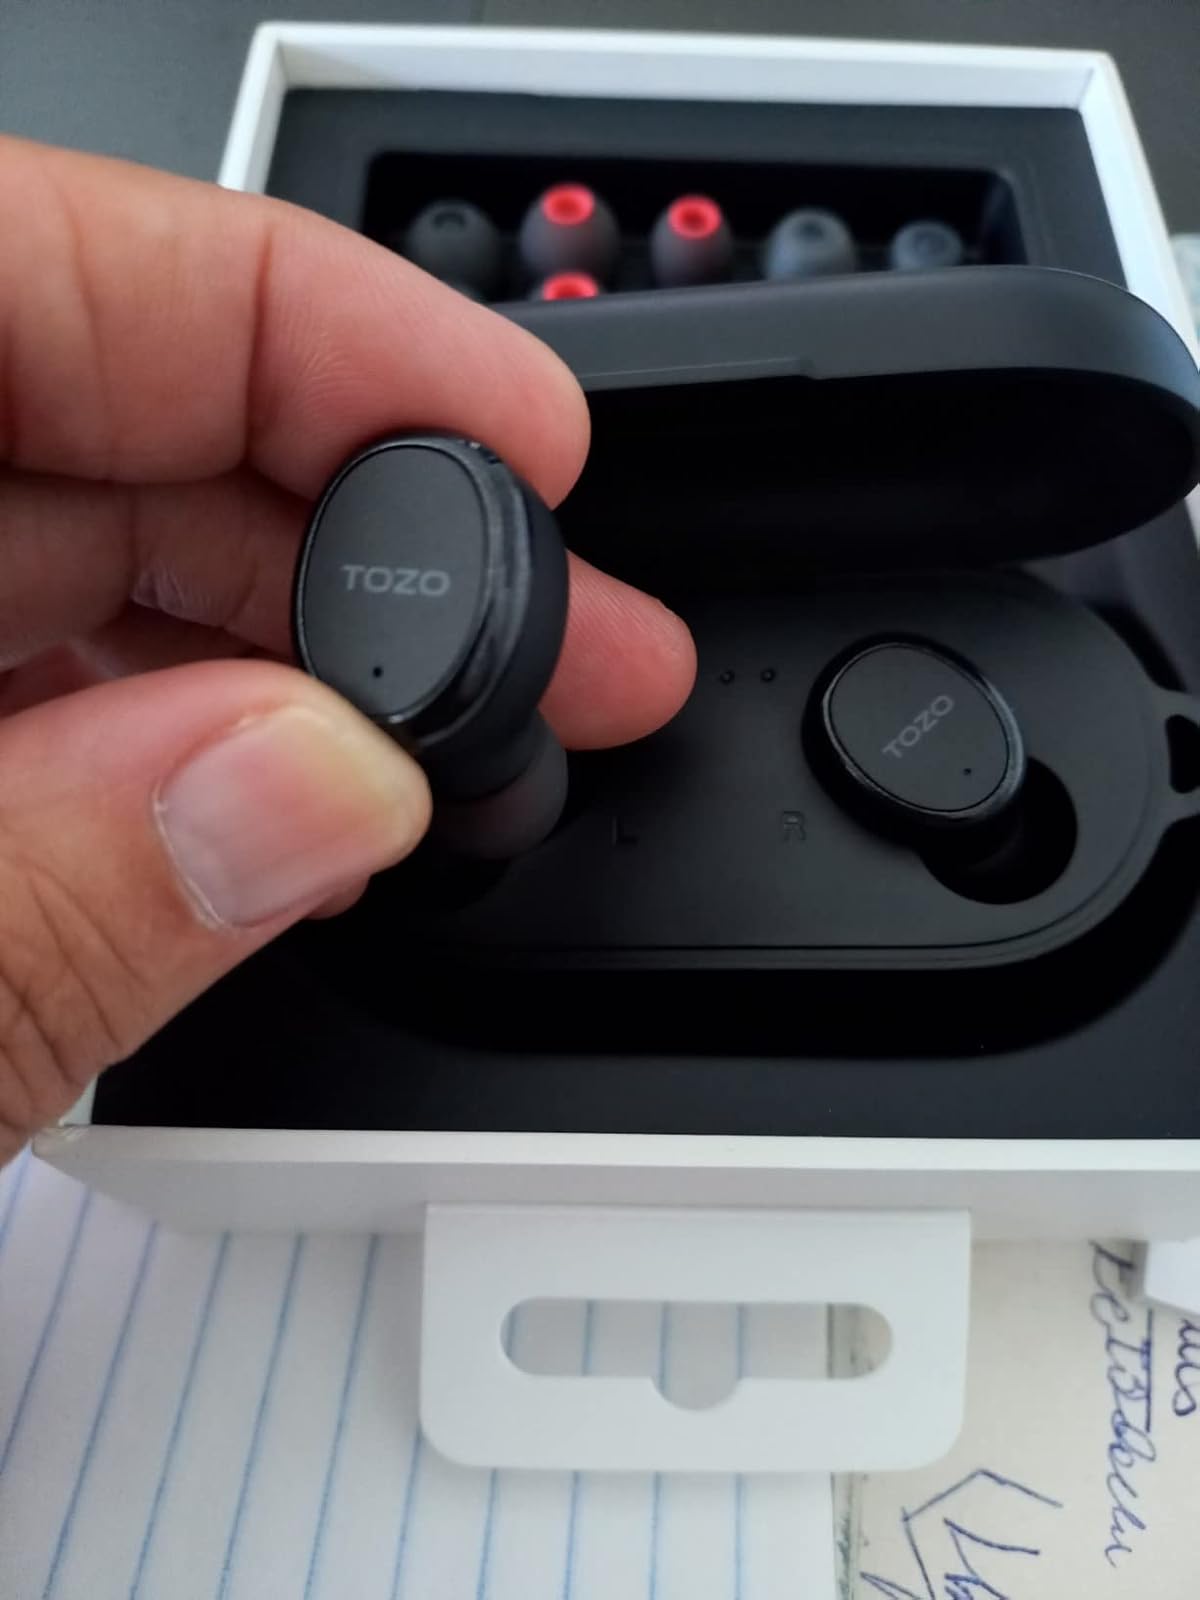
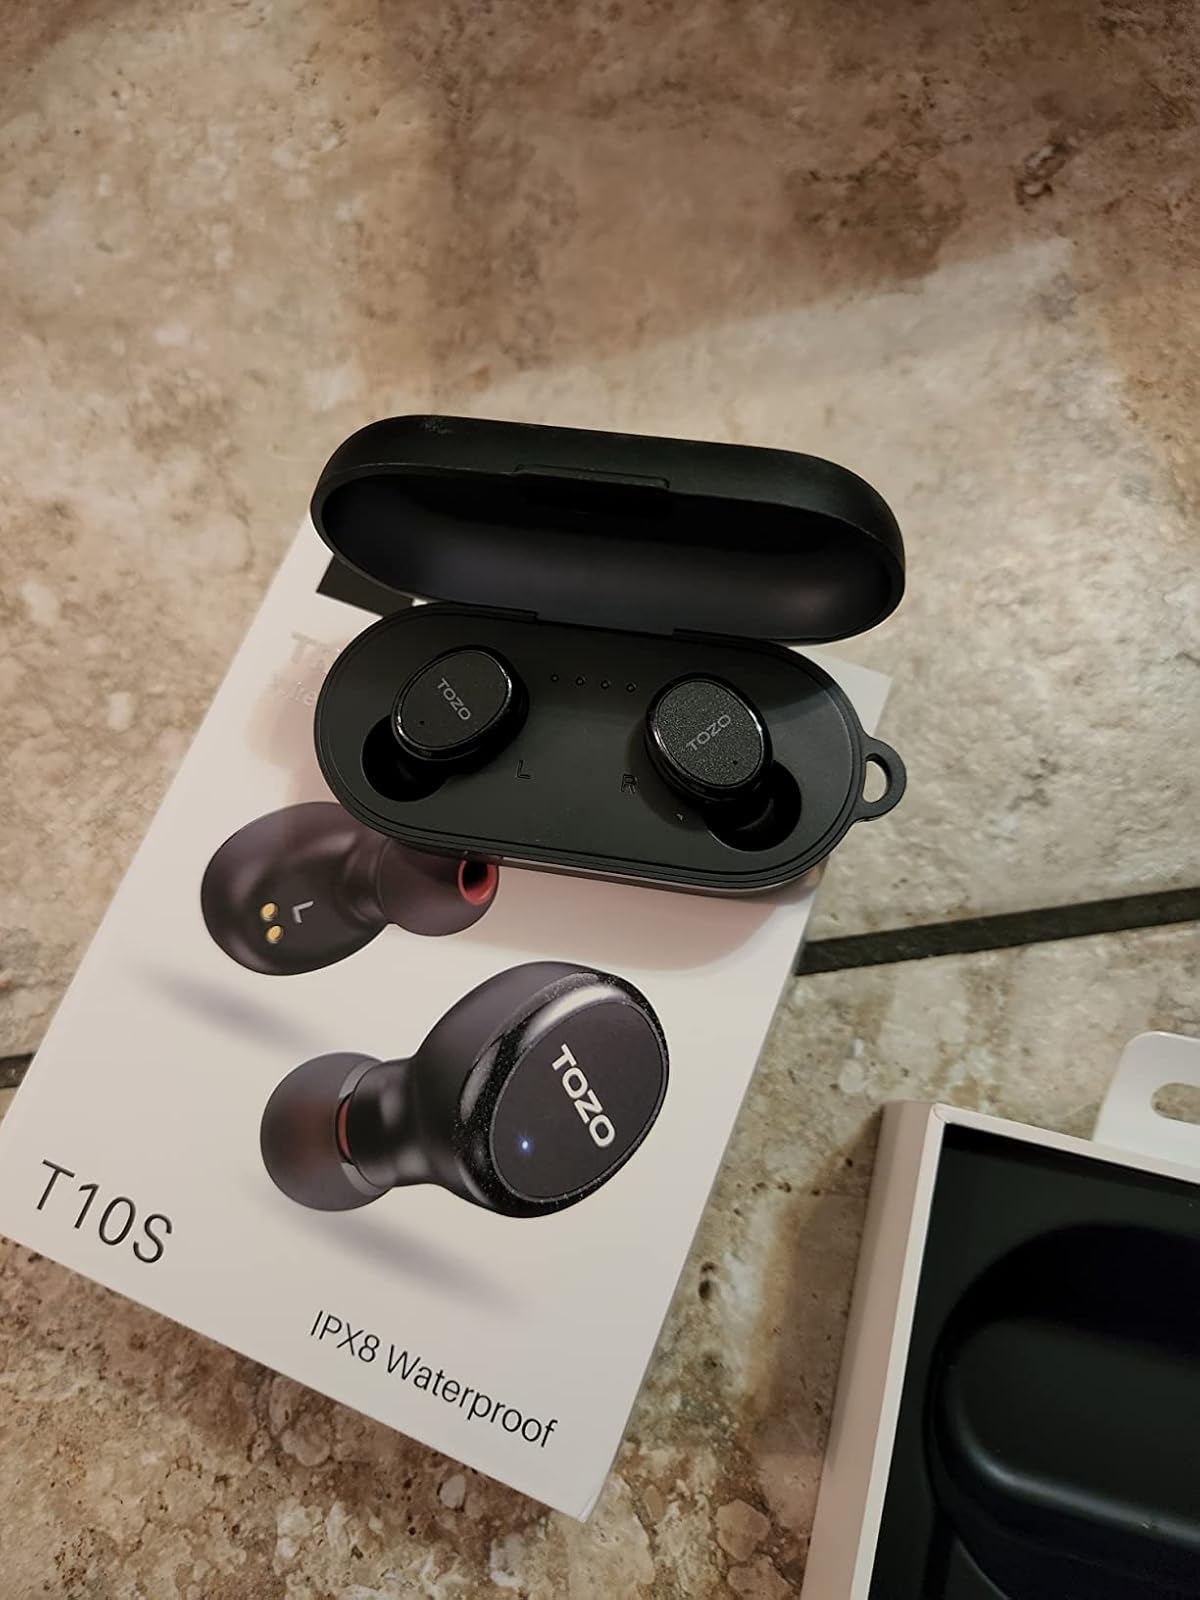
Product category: earbuds
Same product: yes